Thiers Issard

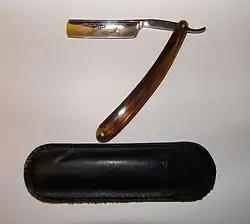
"Loup et Bélier" (wolf and ram) 6/8” extra hollow carbon steel singing blade. The gold inlaid heads of the wolf and the ram are on a mirror polished (poli glace) Sheffield silver steel blade. The double stabiliser implies full hollow ground blade. The lower side of the shank shows fluting for a more secure grip, while the upper side is smooth. The handle is faux tortoise. The razor comes in a leather pouch. Although the handle does not have a middle plug, the faux tortoise scales are wide apart like an arch and are resistant to deformation.

A straight razor blade (cut-throat razor) starts, at the Thiers Issard factory, as a shape called a blank supplied by the steel manufacturer. Thiers Issard traditionally has used Sheffield silver steel, long considered a superior quality carbon steel. The first step is to clean the blank using a heavy forge process called the "detourage". Following the forging stage, a hole is drilled in the tang of the blade. This is a crucial step since after the steel hardening process it would be next to impossible to drill hardened steel without employing specialised methods such as electrical discharge machining, and even then the process would be too arduous to be practical. At this pre-hardening stage the decoration or "guiochage" of the blade is done, since the blade is malleable enough to be carved.